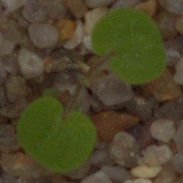
Label: smallflowered_cranesbill